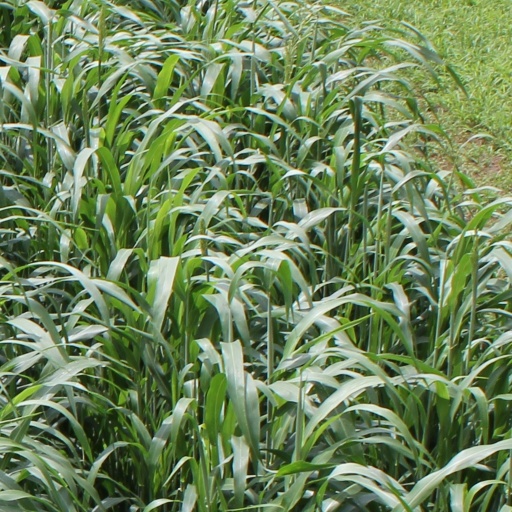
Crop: sorghum